Melton Carnegie Museum

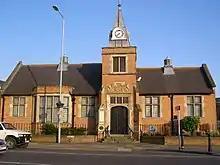
Melton Carnegie Museum

The Melton Carnegie Museum is a museum in Melton Mowbray, Leicestershire, England, which documents the history of the market town. It is managed by Leicestershire County Council and supported by Melton Borough Council and is Heritage Lottery Funded.